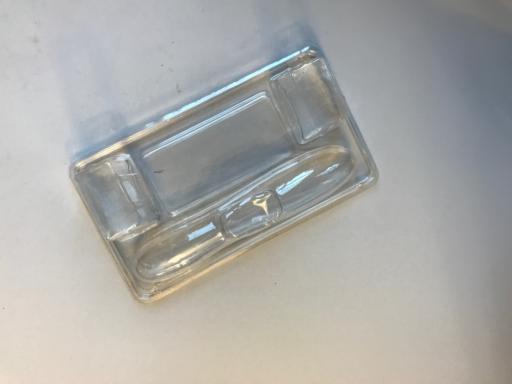
Waste category: plastic